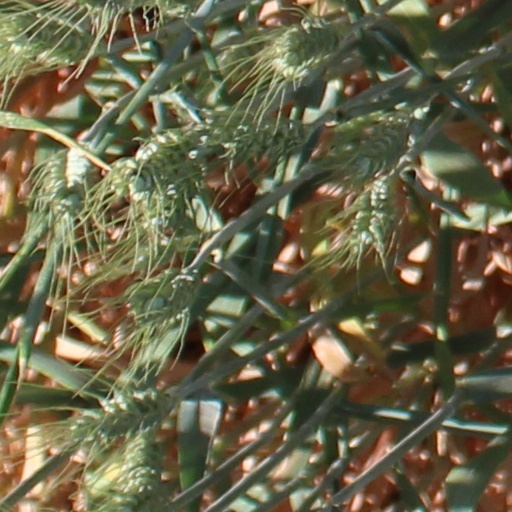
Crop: wheat